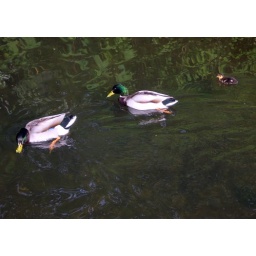
Two male mallards with a duckling, taken along the river Cam, UK in April 2009